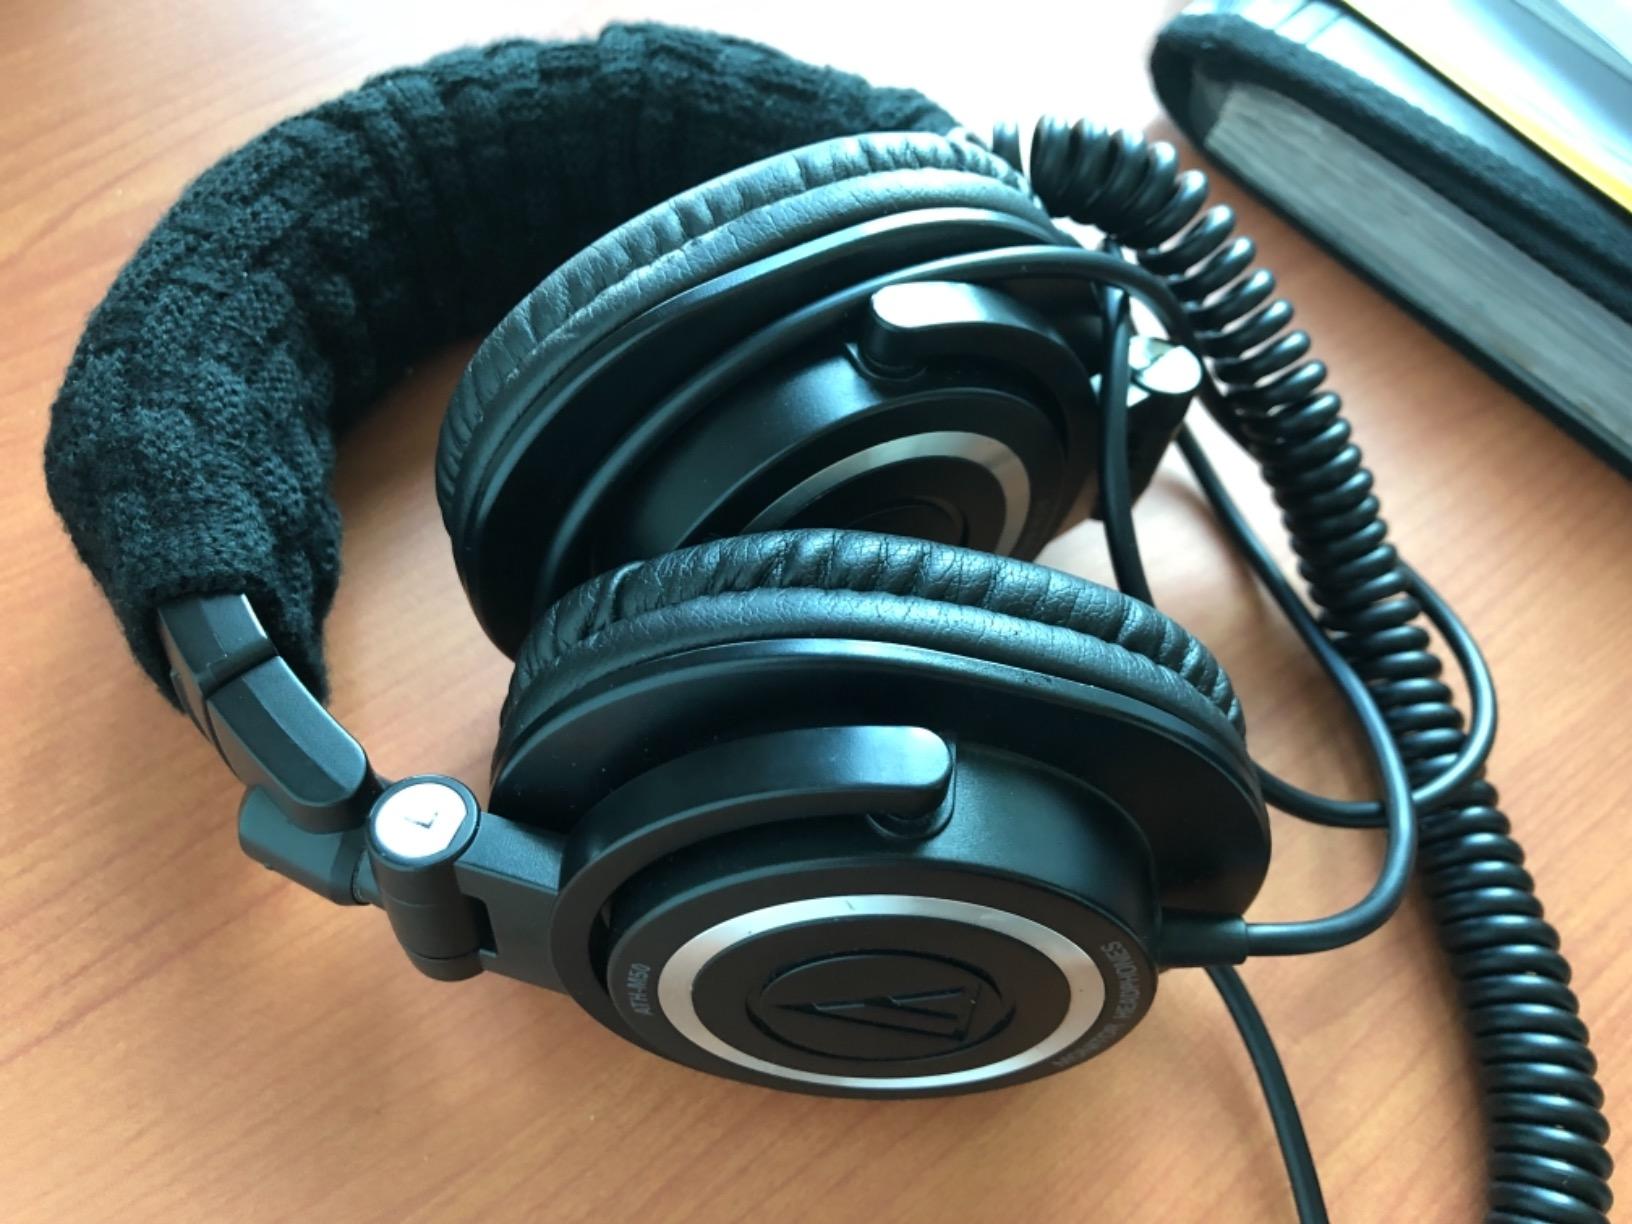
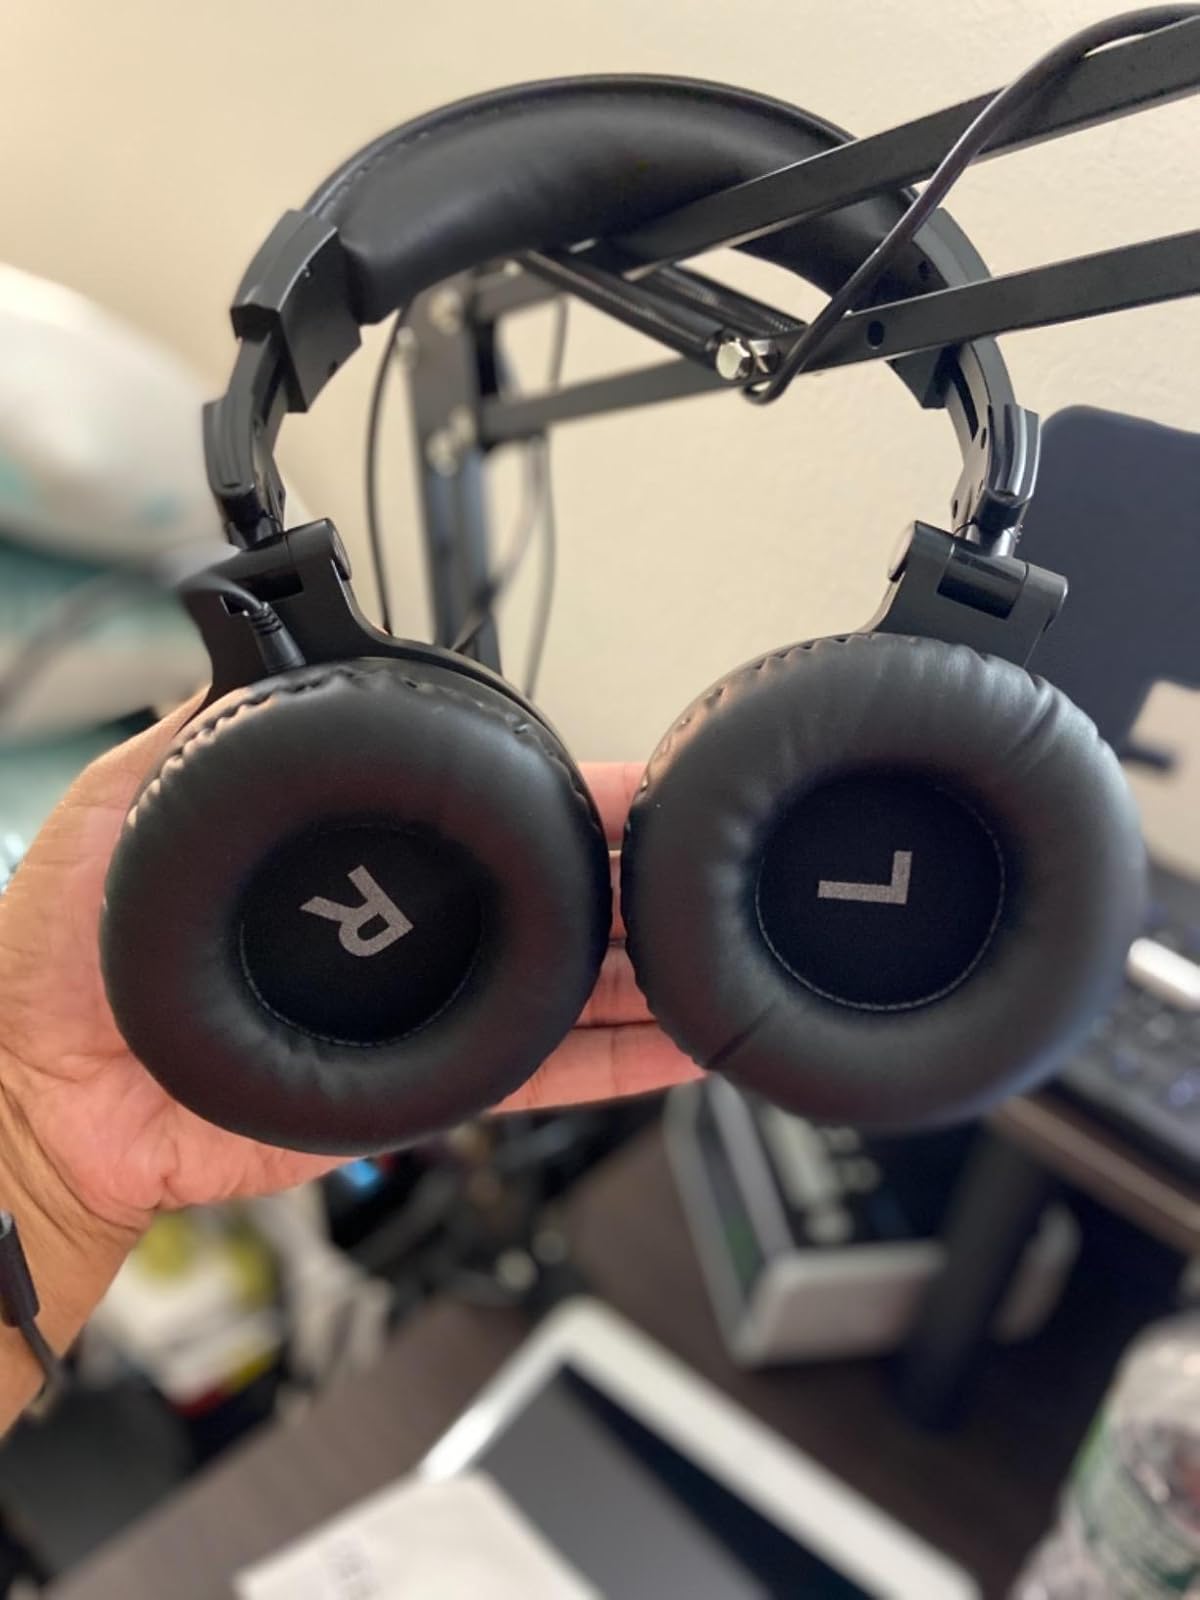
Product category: headphones
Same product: no